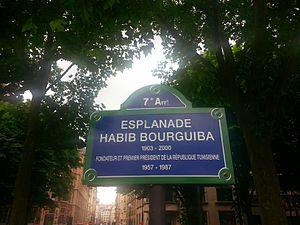
Esplanade Habib-Bourguiba Paris
L'esplanade Habib-Bourguiba est une voie située dans le quartier du Gros-Caillou du 7ᵉ arrondissement de Paris.